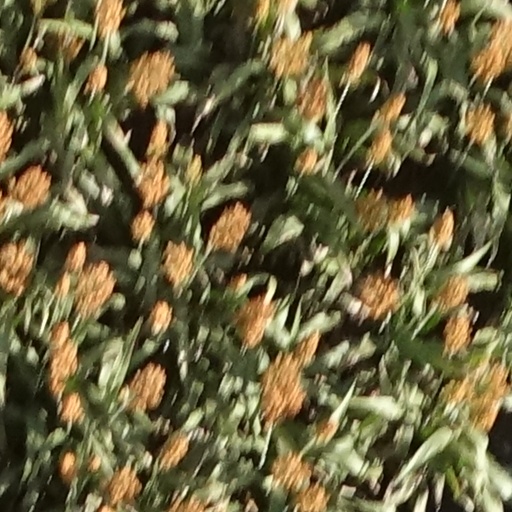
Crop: sorghum